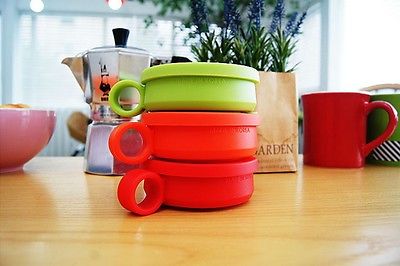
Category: mug